Ampelokipoi, Athens

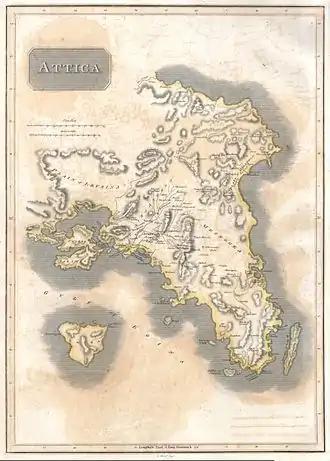
The village "Ampelokipoi" is indicated in the map of 1815

Before the Greek independence, at the beginning of the 19th century, Ampelokipoi was a village a few kilometers north-east of Athens. The village Ampelokipoi is noted in the maps of this period. In the late 19th century, the village still remained outside the boundaries of Athens agglomeration. Then some cottages of rich Athenians were built in this area. Due to its healthy climate, many hospitals were built in Ampelokipoi in the late 19th century and the beginning of the 20th. Today in this area there are the hospitals Erythros Stavros Hospital (Red Cross), Errikos Dynan Hospital, Ippokrateio Hospital, Elpis Hospital and Agios Sabbas Hospital. The population explosion in Ampelokipoi happened after the Asia Minor Disaster, in 1922, when many refugees settled in this area. For the residence of the refugees, the government had originally chosen the area of the stadium of Panathinaikos that had been built in the same period. So a conflict broke out between refugees and Panathinaikos fans and finally the government changed the place for the settling of refugees. The new district was named Kountouriotika and was located around of Panathinaikos stadium. Few years later the government built a new neighborhood for the refugees opposite of Panathinaikos stadium, known as prosfygika of Alexandras Avenue. These houses were built between 1933 and 1935 and today some of them have proclaimed monuments of historical heritage.